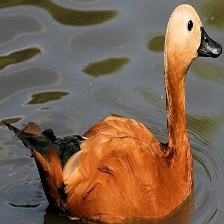
Species: RUDDY SHELDUCK
Scientific name: TADORNA FERRUGINEA
ImageNet parent category: drake